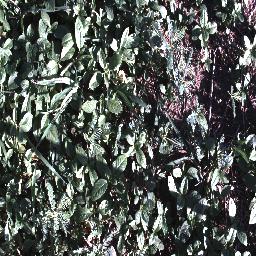
Label: negative